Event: Nepal Earthquake
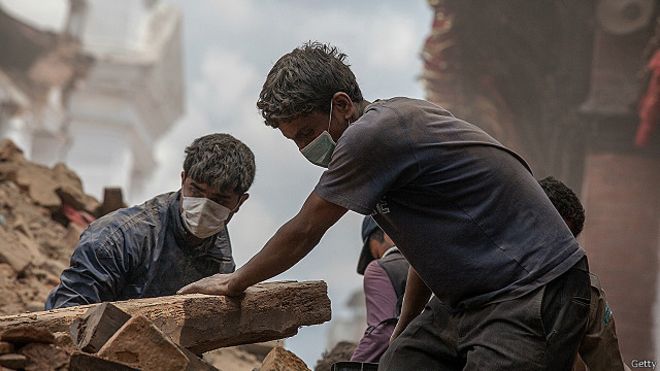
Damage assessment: damage